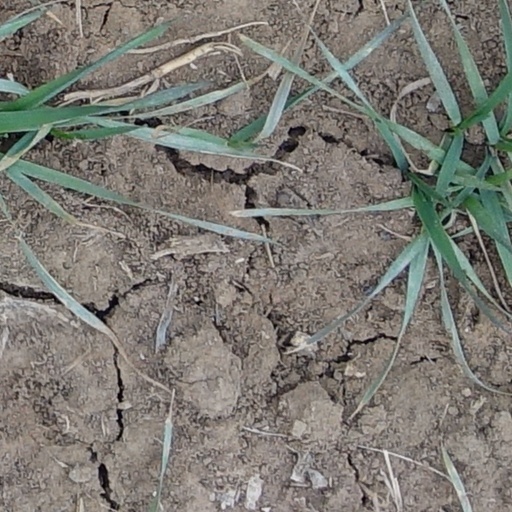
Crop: wheat